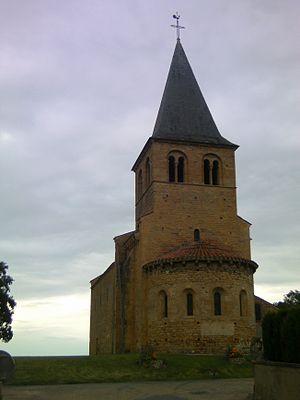
Eglise de Baugy. XIème siècle